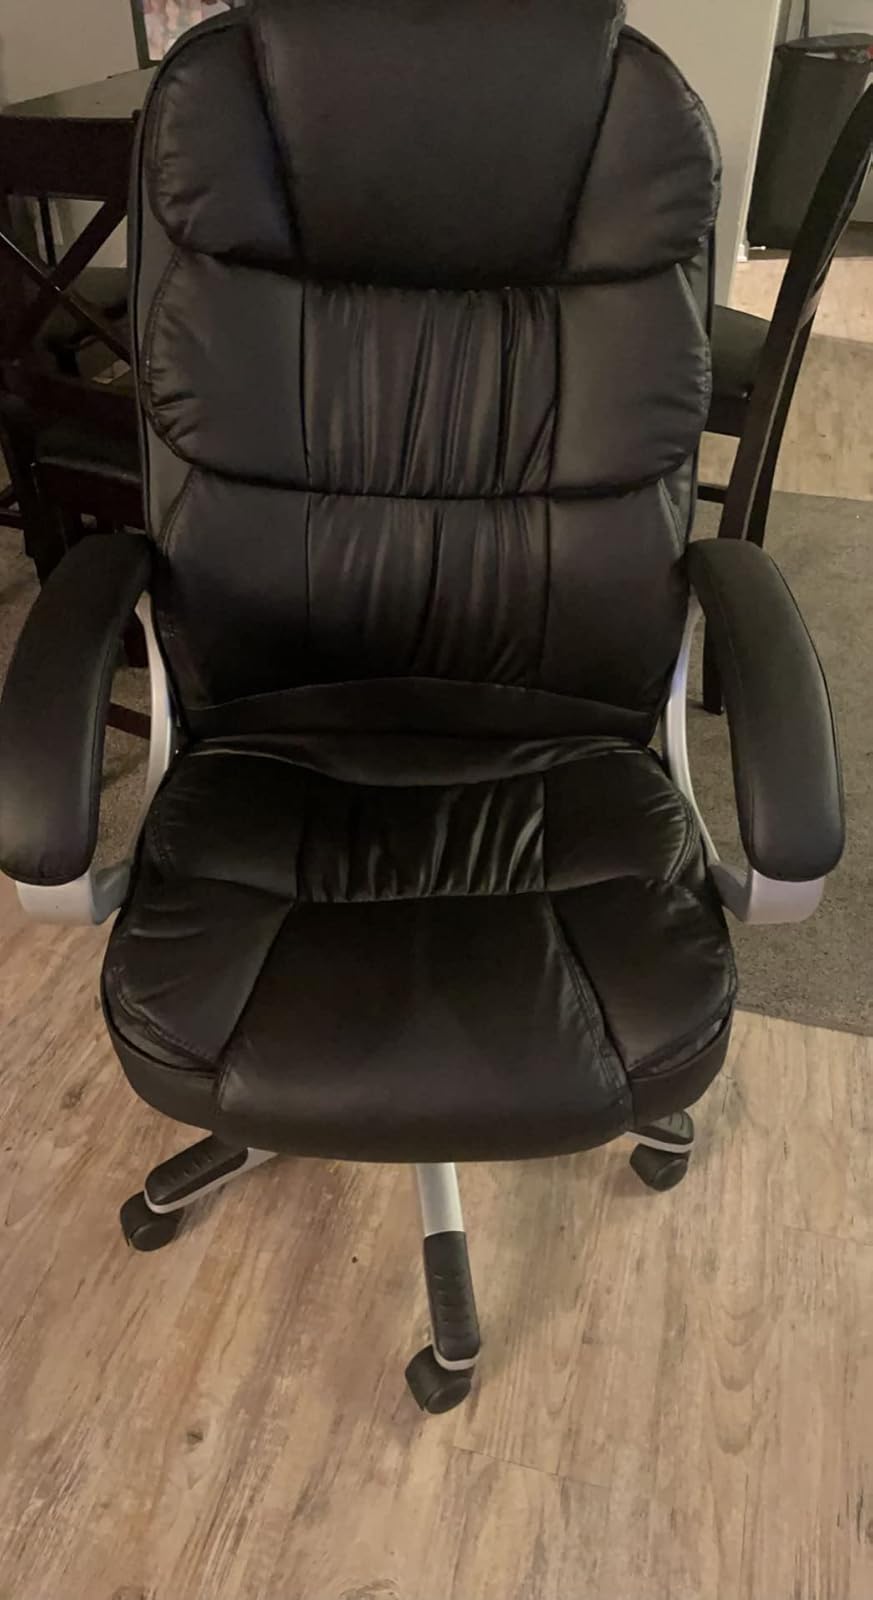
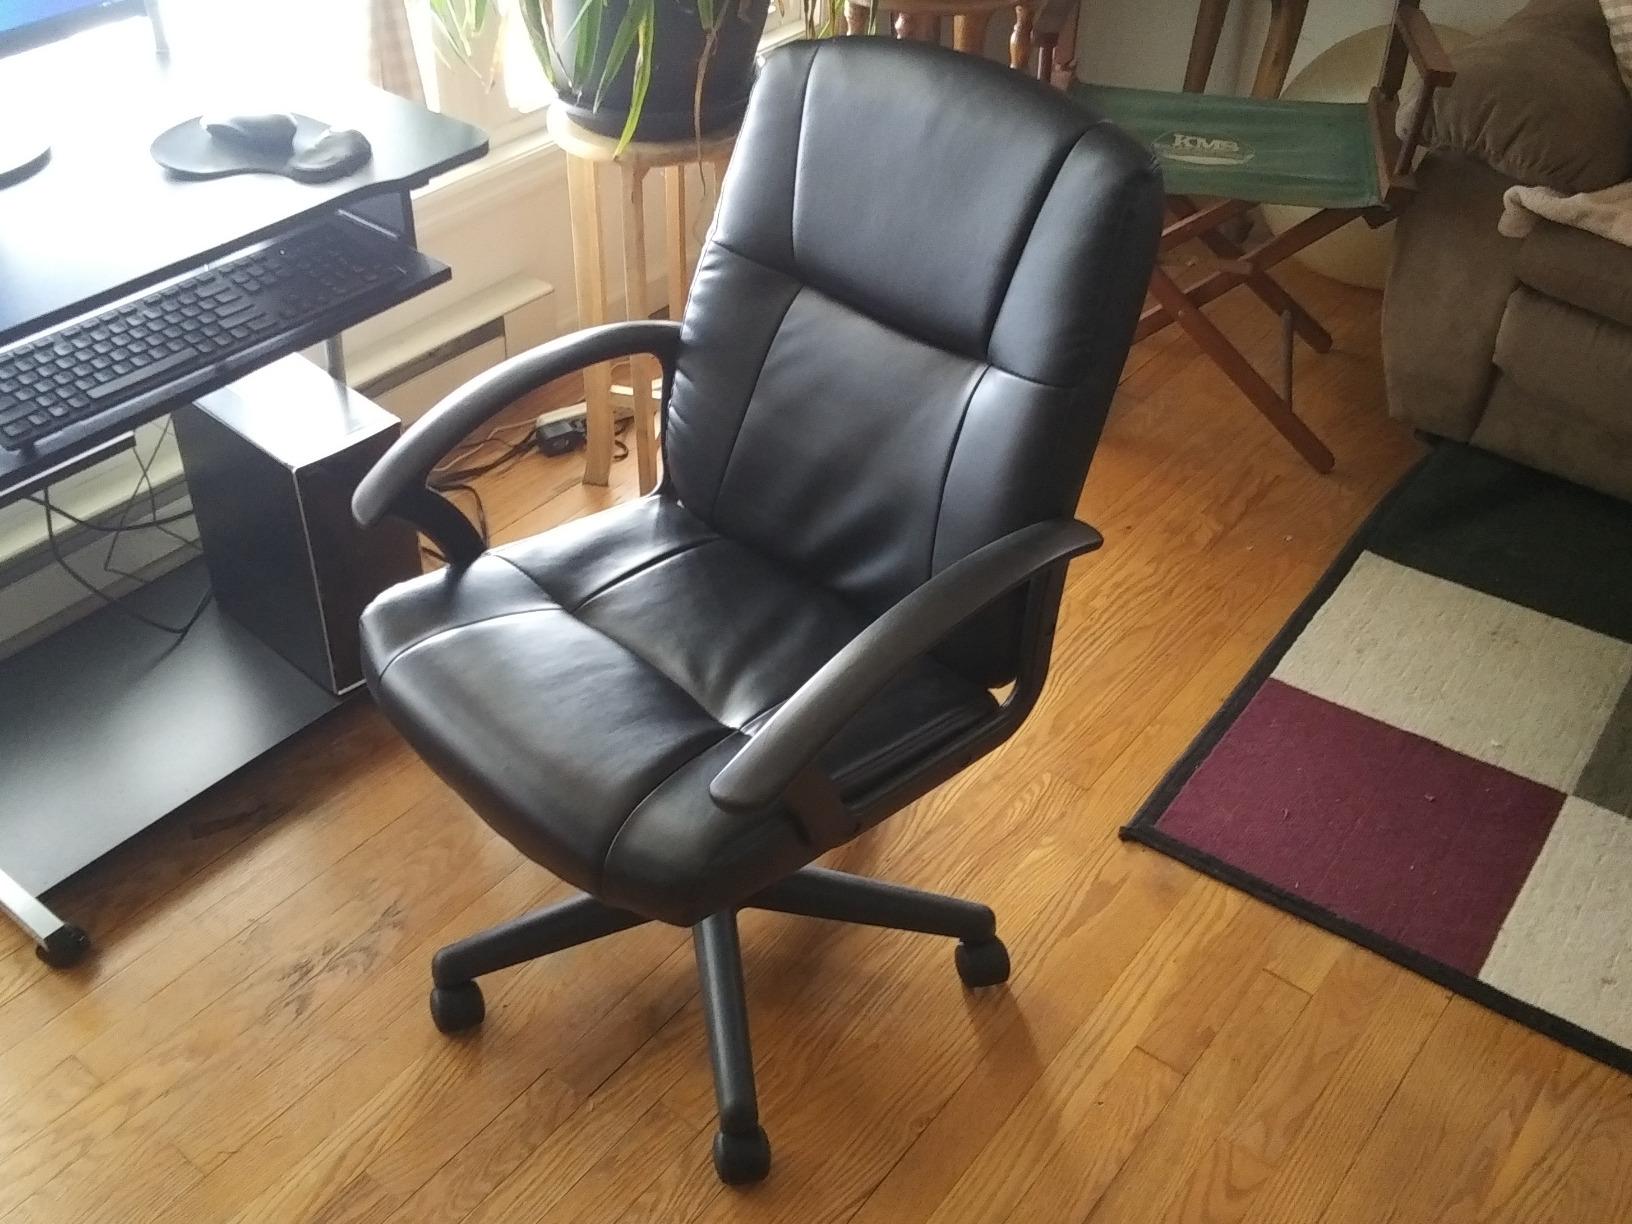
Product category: items_chair
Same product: no